Hmong bobtail dog

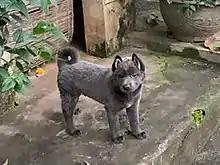
Hmong bobtail puppy with full tail

Hmong bobtail dogs are renowned for their excellent health, resistance to disease and extreme temperature. Their average lifespan is 15–20 years.